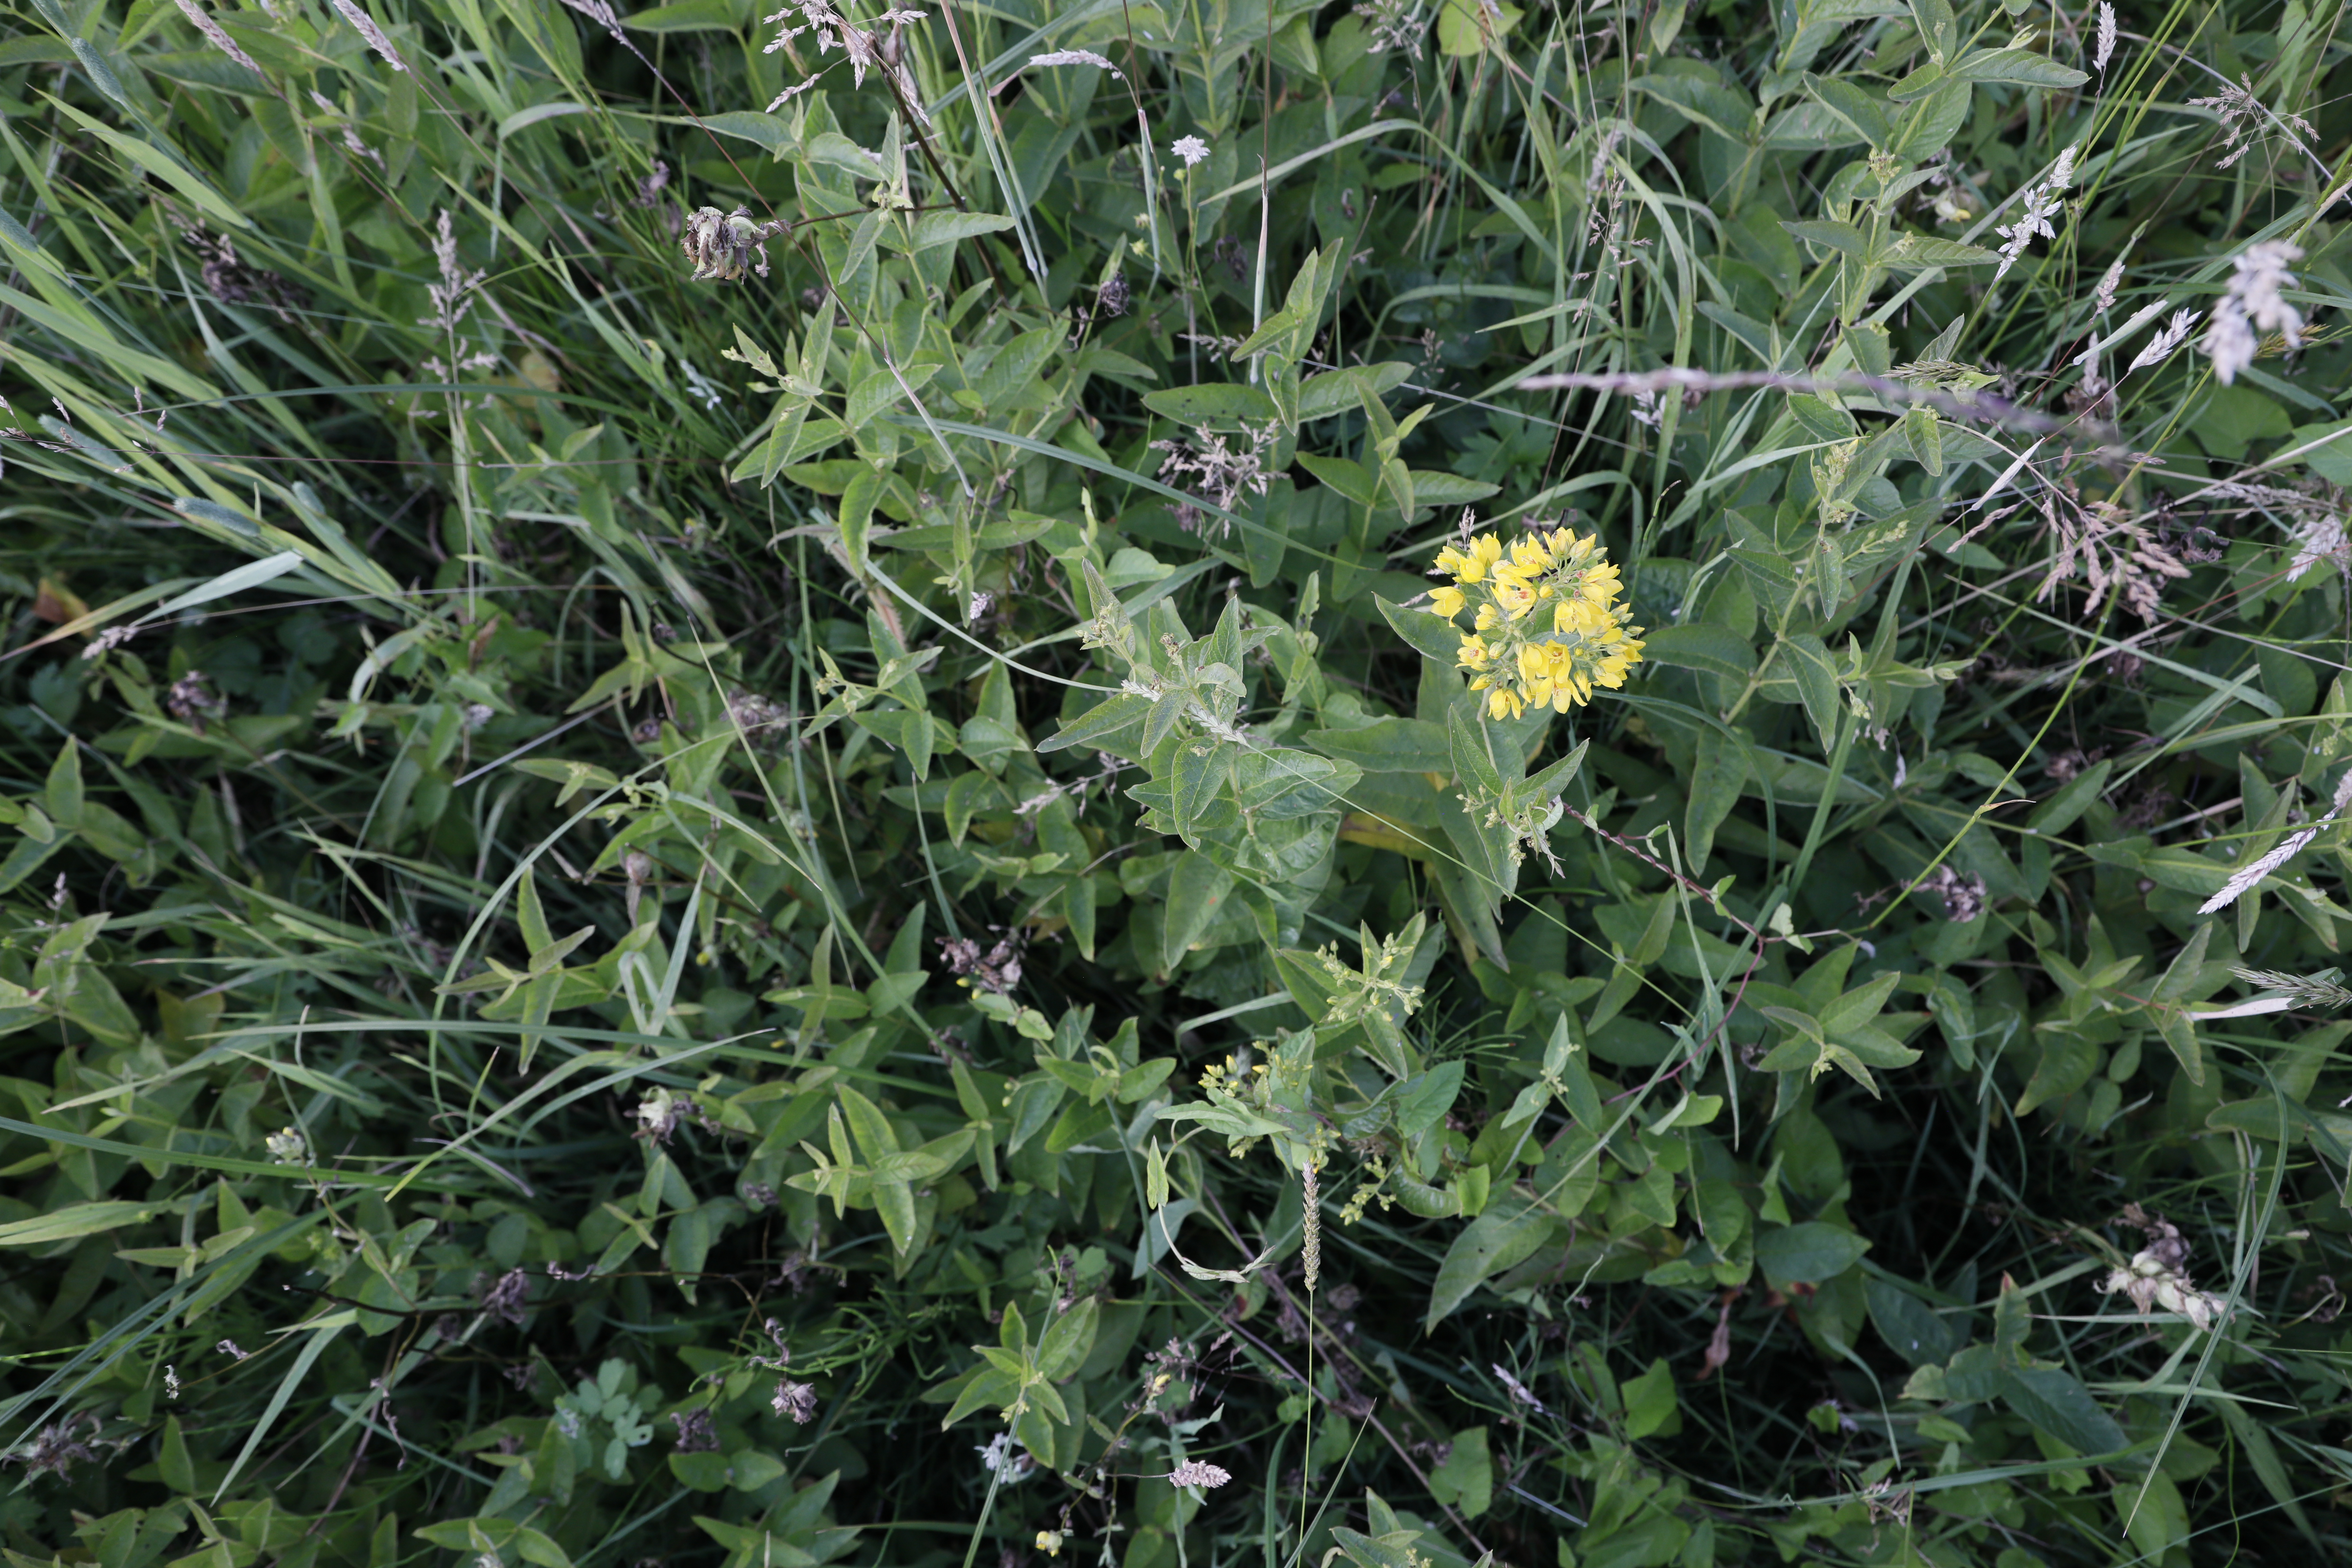
Plant species: Lysimachia vulgaris